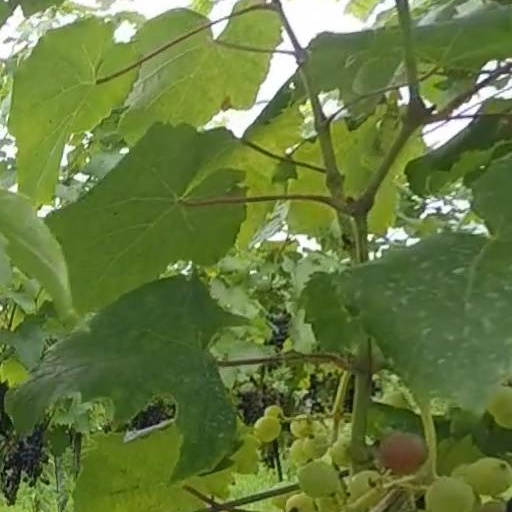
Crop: grape